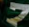
Number: 7